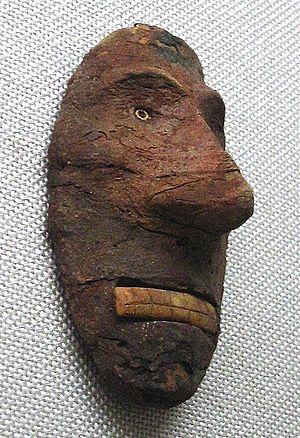
Les momies du Tarim sont une série de momies de type européen ou caucasien datant des IIᵉ et Iᵉʳ millénaires av. J.-C., découvertes en Chine occidentale, dans le bassin du Tarim.
L’art chinois, recouvre l'ensemble des arts de culture chinoise dans le monde chinois et la diaspora. La conception occidentale de l'art est utilisée en Chine à l'époque moderne, dans son sens le plus large, pour aborder toutes les formes d'art pratiquées en Chine tout au long de son histoire.
Le complexe funéraire de Xiaohe est un site funéraire datant de l'âge du bronze et situé dans la région du Lop Nor au Xinjiang, dans l'ouest de la Chine.